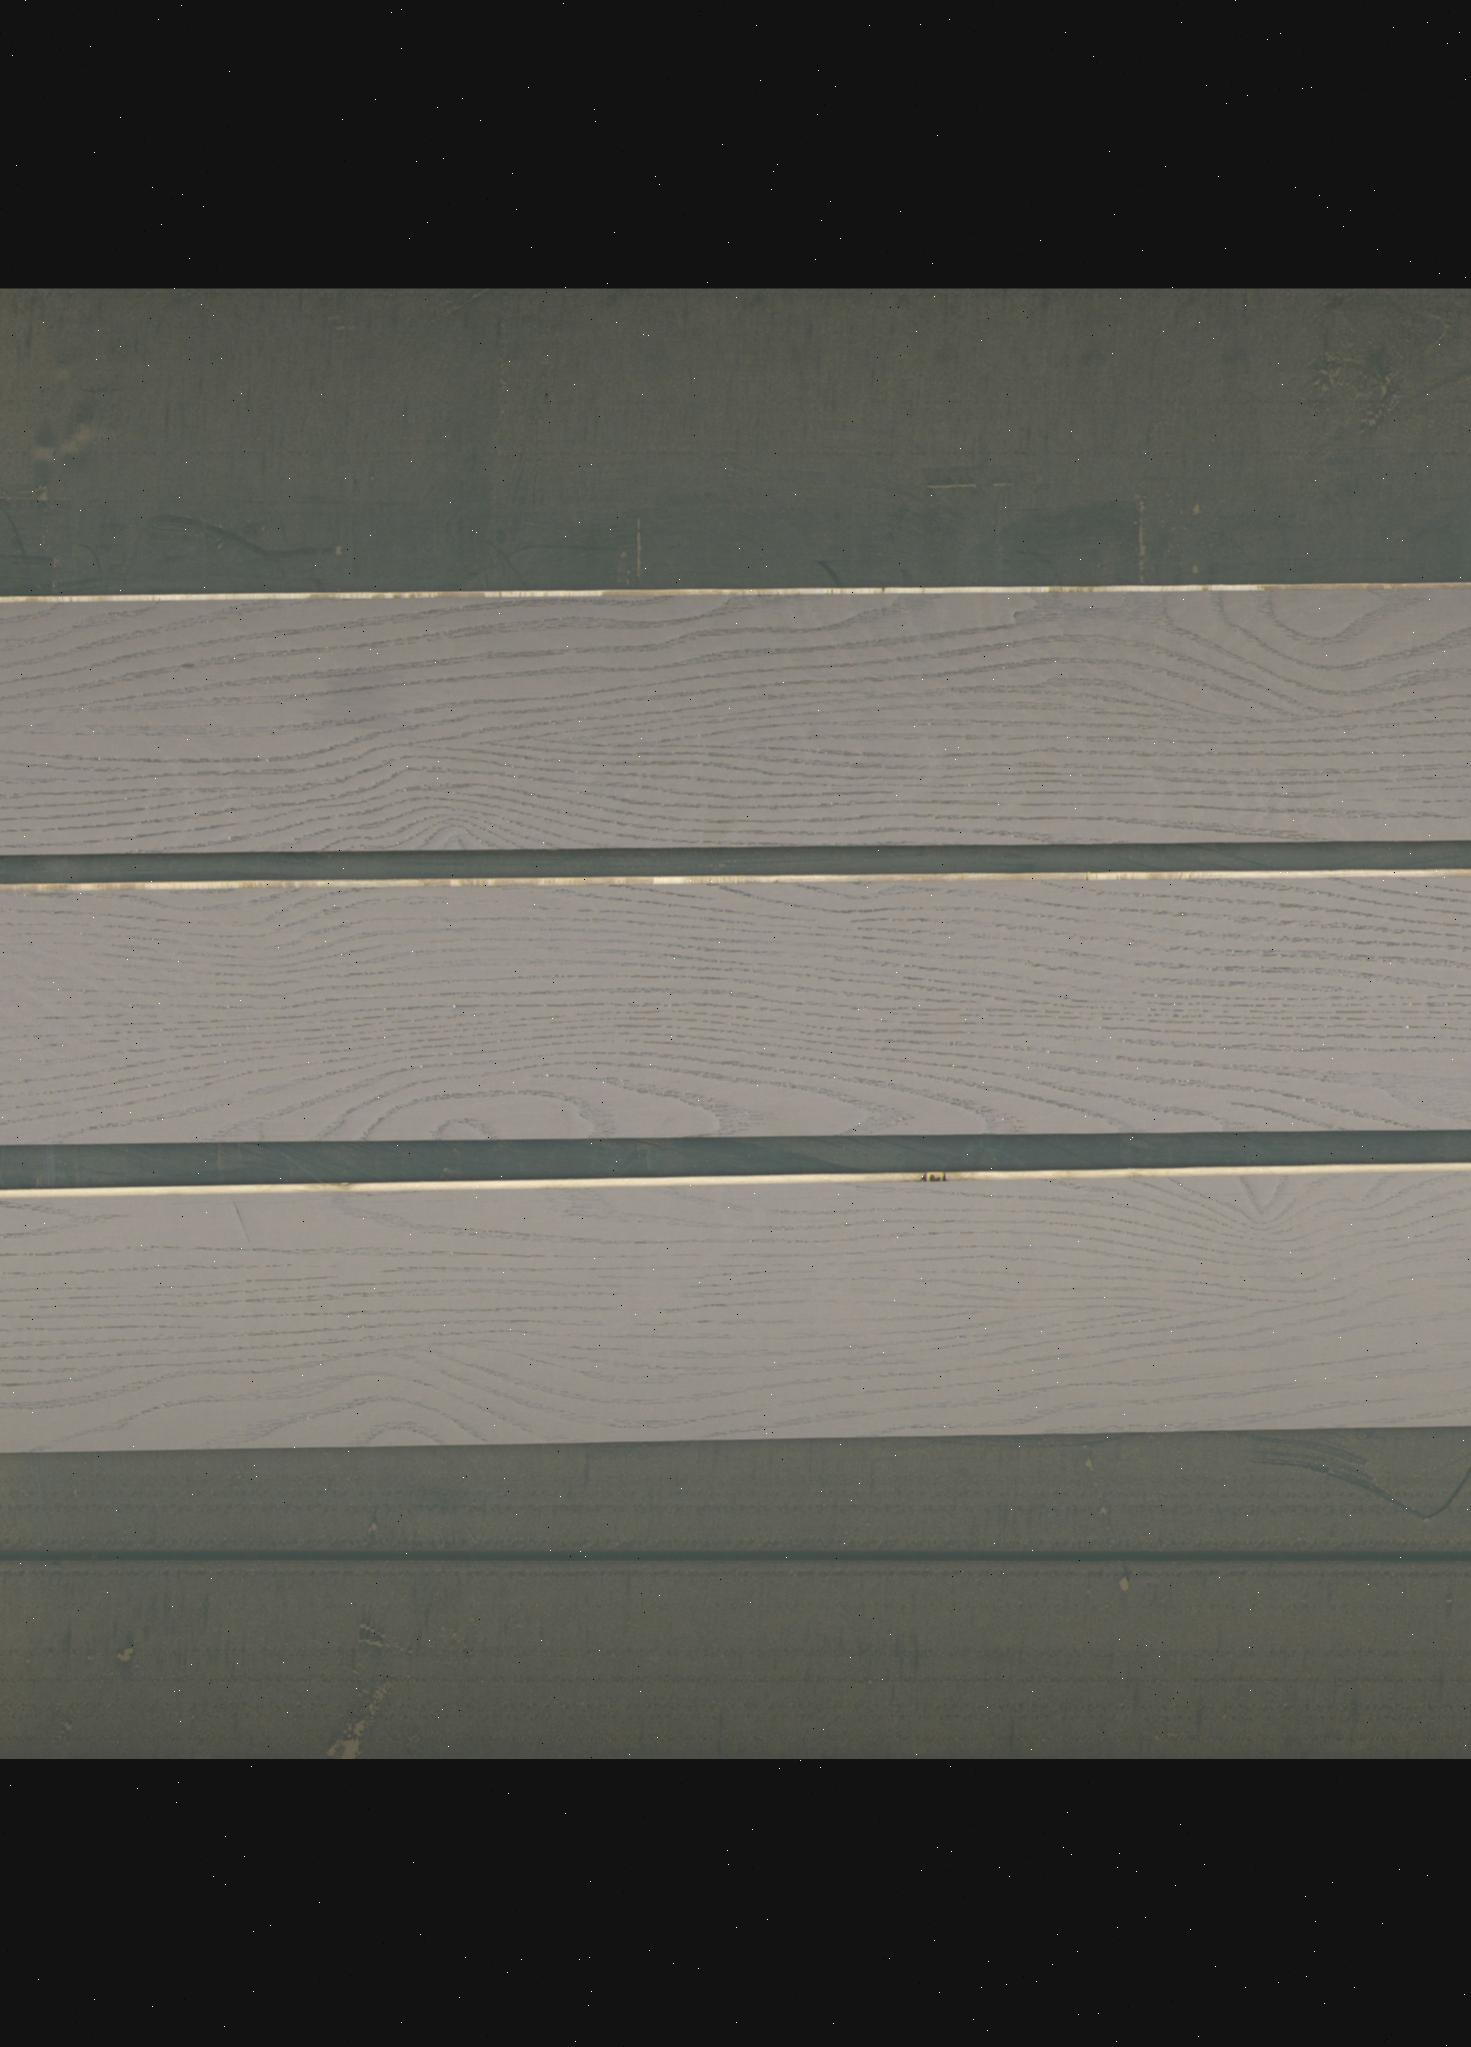
Label: mixers